Healey Silverstone

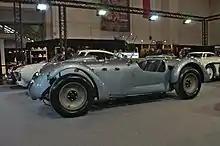
D15 Healey-Cadillac Special

In 1949 American sportsman Briggs Cunningham brought two Silverstones to the United States; chassis D9 and D15, the latter of which was bought engineless from the factory. In 1950, Cunningham began racing D15, after having installed one of Cadillac's new V8s. The engine was apparently one of two on loan from GM, the other going to Healey in Britain.